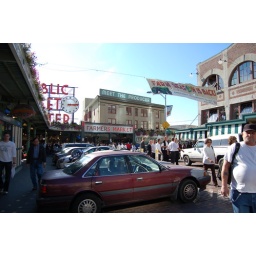
Pikes Place - the fish market is just under the clock